Abyei border conflict (2022–present)

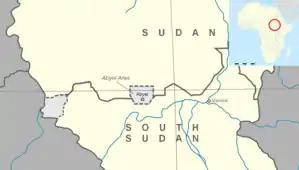
Map of Abyei

Between February 2022 and April 2023, clashes broke out in the Abyei area of South Sudan between Twic Dinka militias against Ngok Dinka militias, regarding control of the border between Abyei and South Sudan's Twic County. The conflict ended temporarily following a ceasefire between the Twic Dinka and Ngok Dinka in May 2023. In September 2023, attacks flared up in the border area between Abyei and Twic County between Twic Dinka and Ngok Dinka youth, with several massacres against Ngok Dinka.